John Weir Foote

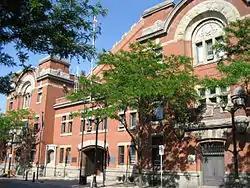
John Weir Foote V.C. Armouries, James Street North, Hamilton, Ontario

The Royal Canadian Legion branch in Grafton, Ontario was renamed the "Lt. Col. John W Foote V.C. C.D Branch 580" in 1982.